Transformer

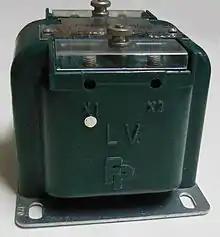
Instrument transformer, with polarity dot and X1 markings on low-voltage ("LV") side terminal

The resulting model, though sometimes termed 'exact' equivalent circuit based on linearity assumptions, retains a number of approximations. Analysis may be simplified by assuming that magnetizing branch impedance is relatively high and relocating the branch to the left of the primary impedances. This introduces error but allows combination of primary and referred secondary resistances and reactance by simple summation as two series impedances.